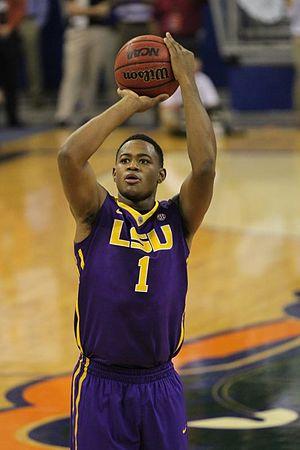
Jarell Martin, né le 24 mai 1994 à Bâton-Rouge, Louisiane, est un joueur américain de basket-ball. Il évolue au poste d'ailier fort.